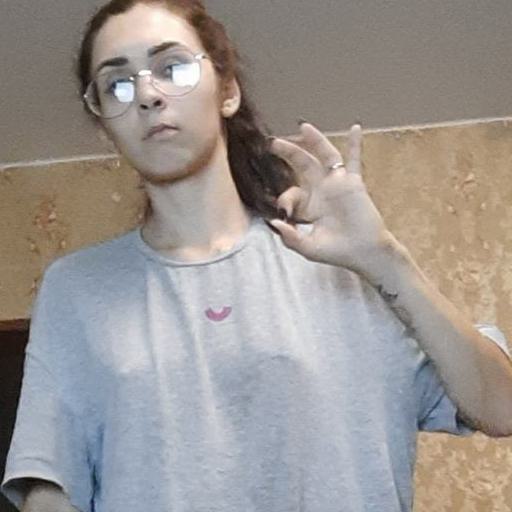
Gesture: ok